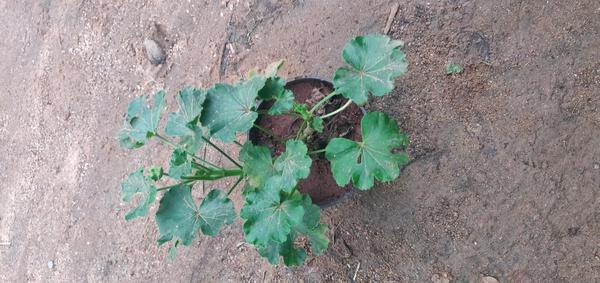
Plant: Geranium